Podłaźniczka

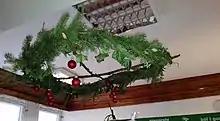
A ringed "podlazniczka"

The tradition of hanging a "podłaźniczka" dates back to an ancient Slavic custom of suspending a decorated branch of fir, spruce, or pine from the ceiling rafters, during the time of the Koliada winter festival. The custom of "podłaźniczka" is also connected to a later folk tradition of the "połaźnik". The "połaźnik" was the first guest to visit a house on Christmas Eve, often bringing with them a decorated evergreen branch. This custom also existed in Slovakia and Bulgaria; in Lemko tradition, the "didok" was brought instead. In Serbia, such a branch was called "šumka od položenjca", or "polaznikova šumka".